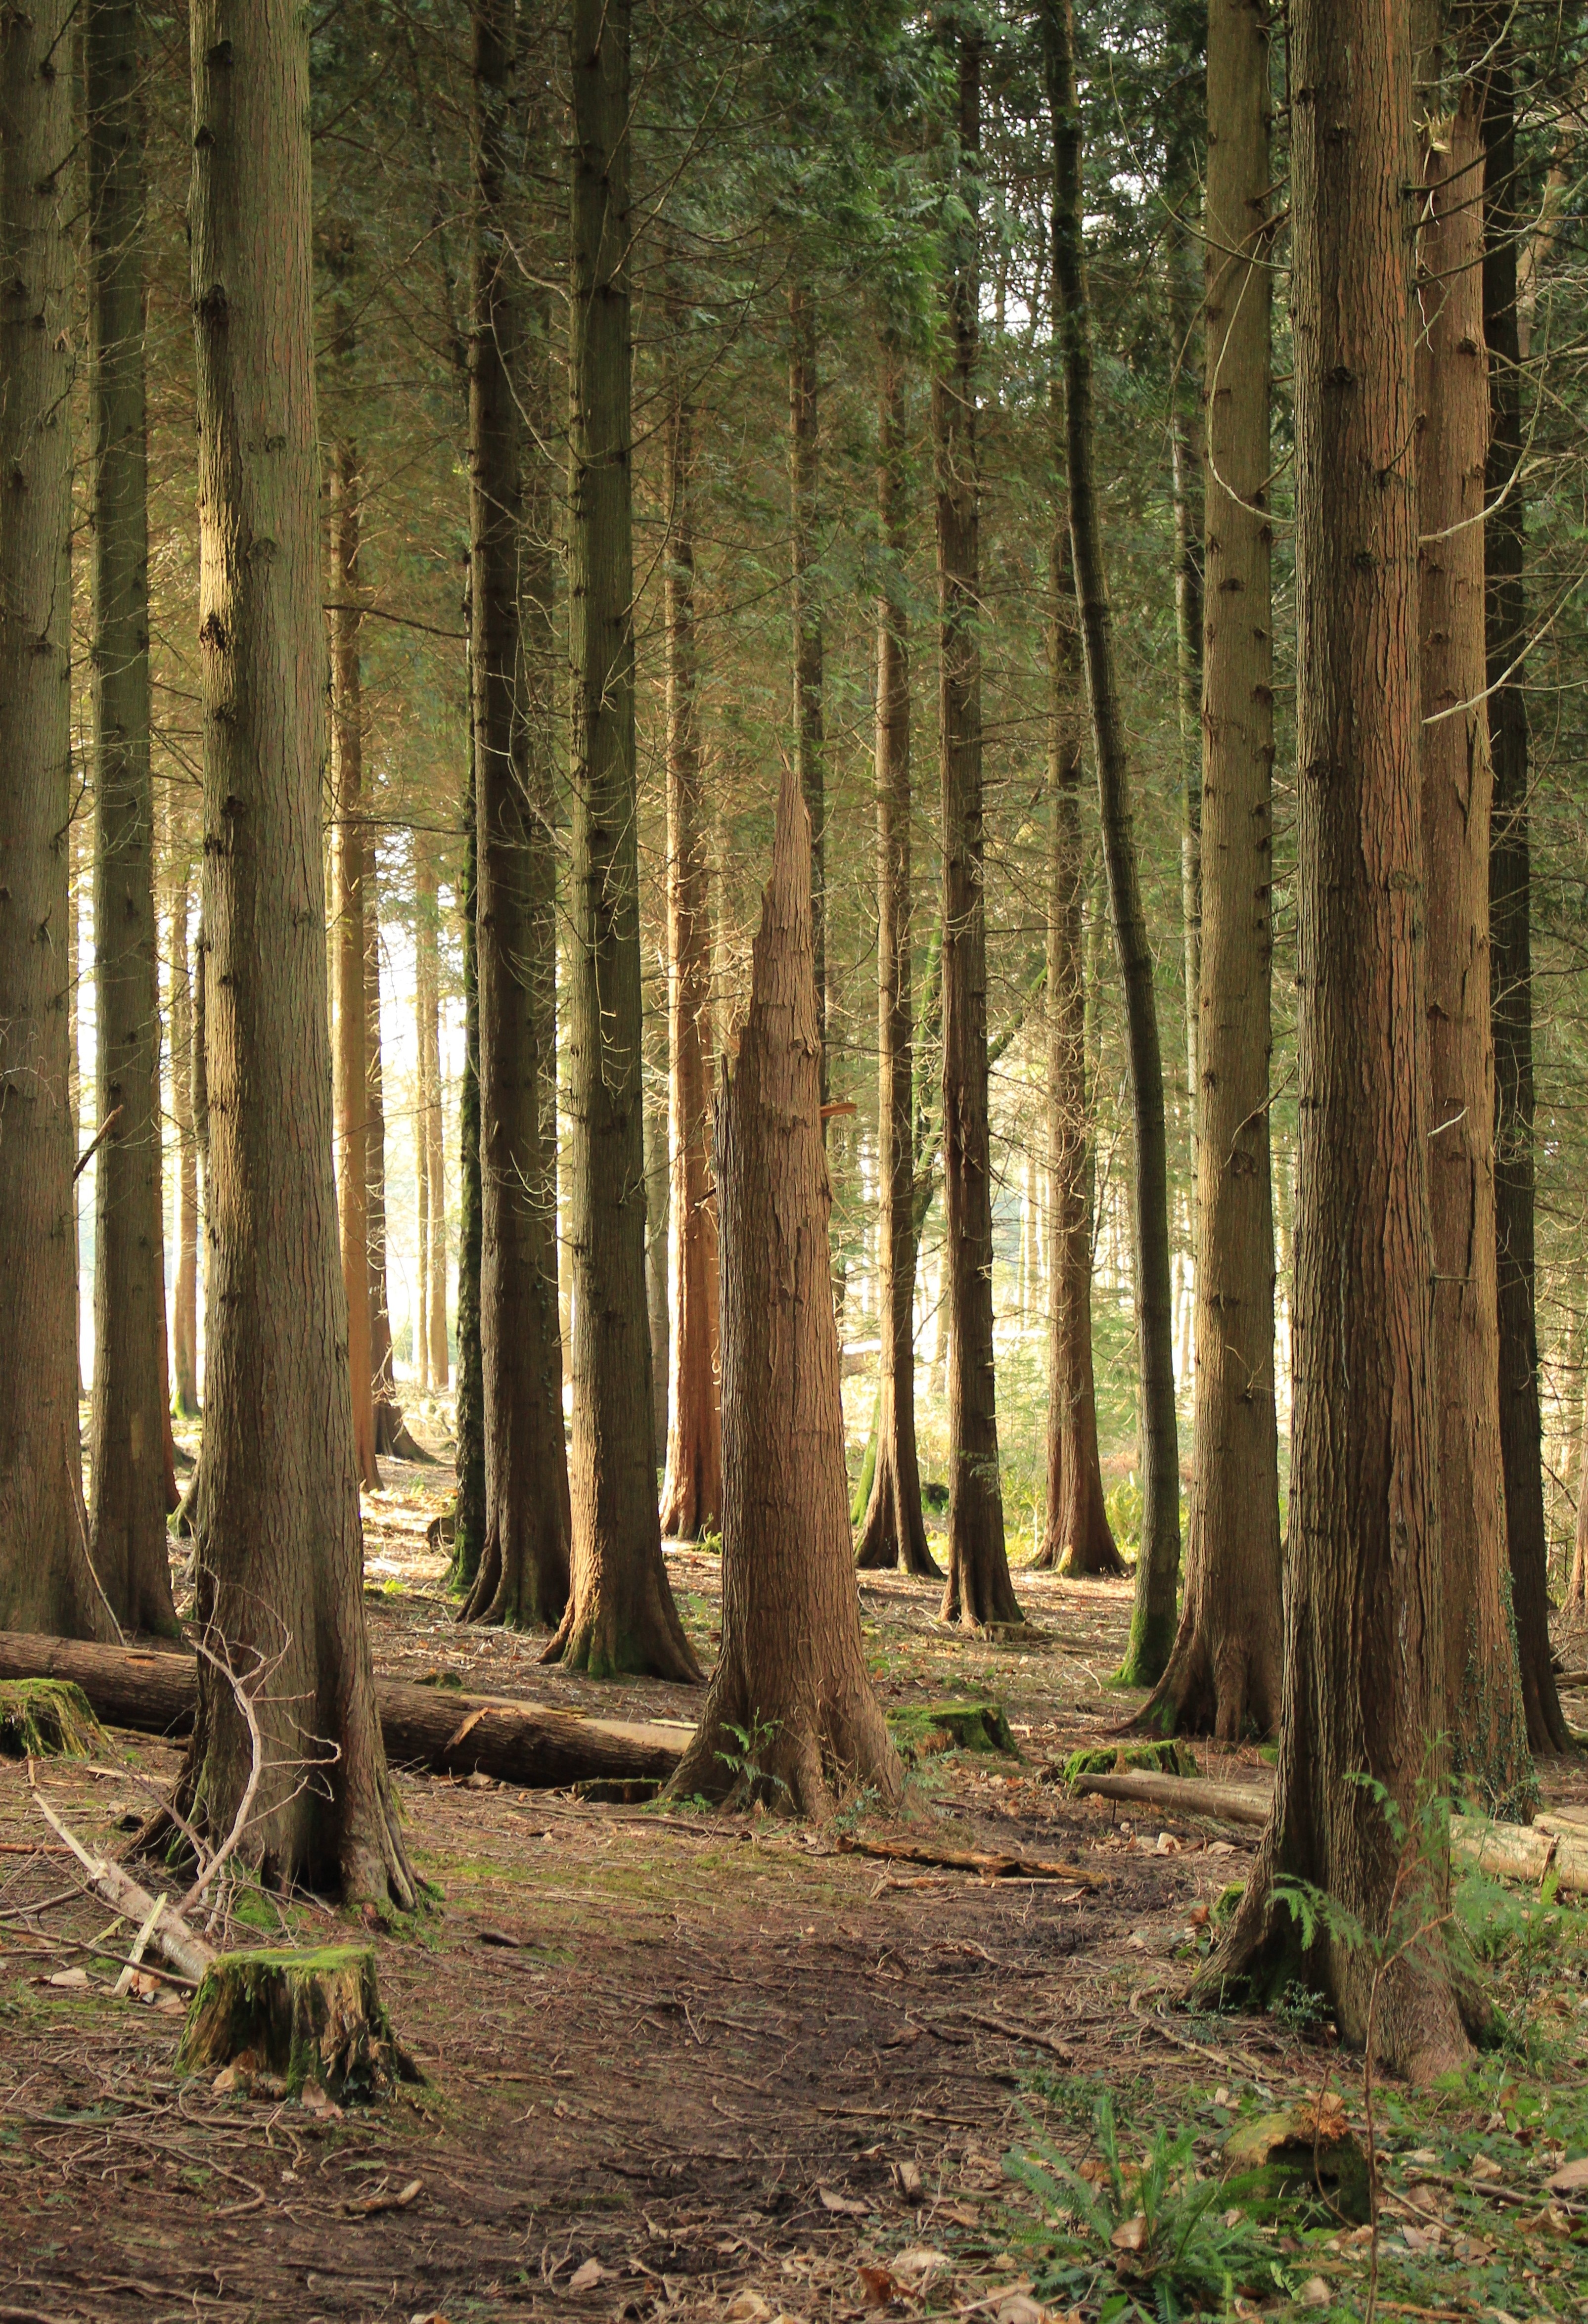
tree, nature, forest, wilderness, branch, plant, sunlight, leaf, trunk, green, autumn, trees, woods, spruce, deciduous, grove, woodland, habitat, ecosystem, forest trees, biome, old growth forest, natural environment, geographical feature, woody plant, temperate broadleaf and mixed forest, temperate coniferous forest